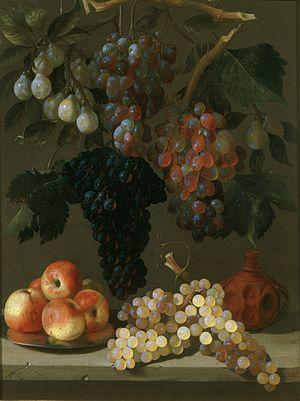
La peinture baroque espagnole est un genre artistique qui couvre le XVIIᵉ siècle et première moitié du XVIIIᵉ siècle en Espagne. En réaction à la beauté idéalisée à l'excès et les postures maniéristes, présentes dans la peinture de début du XVIIᵉ siècle, il visera, avant tout, la vraisemblance pour rendre facile la compréhension de la narration, sans amoindrissement du décorum, et cela à la demande de l'Église en pleine Contre-Réforme. L'introduction, après 1610, des modèles naturalistes propres du caravagisme italien, avec l'illumination ténébriste, déterminera le style dominant de la peinture espagnole de la première moitié du siècle. Plus tard, arriveront les influences du baroque flamand en raison du mandat politique qui s'exerce sur le pays, et surtout l'arrivée de Rubens en Espagne, de 1603 à 1628, et l'affluence massive de ses œuvres ainsi que l'installation de quelques-uns de ses disciples à partir de 1638. Son influence sera toutefois nuancée par celle du vieux Titien et de sa technique de coups de pinceau larges et de frottements sans lesquelles le travail de Velázquez ne pourrait pas être expliqué.